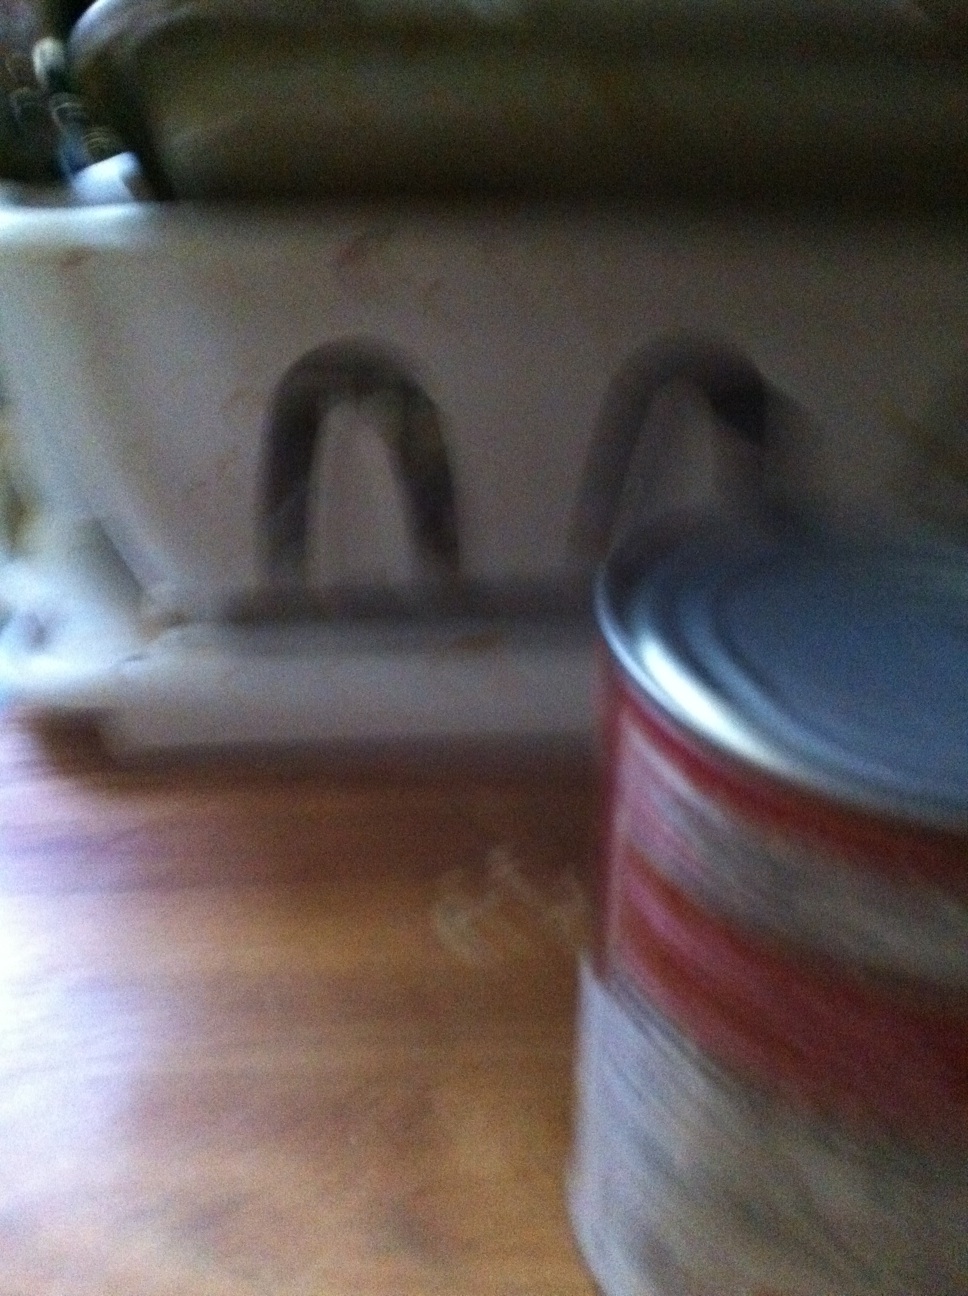Question: what does this can say?
Answer: unanswerable